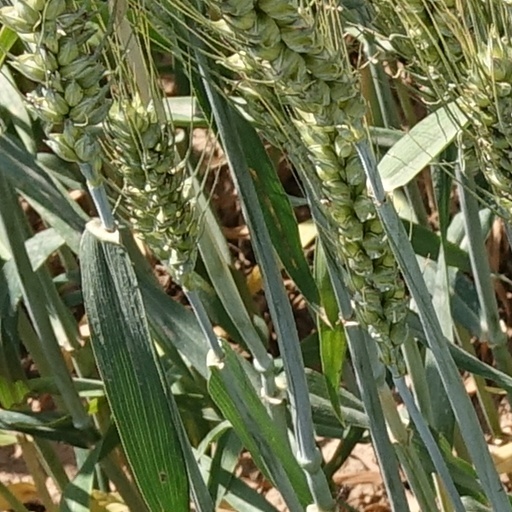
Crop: wheat